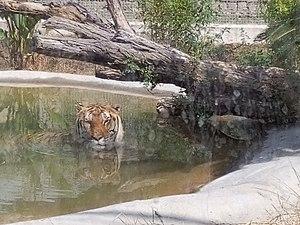
Le zoo de Naples est un zoo italien.